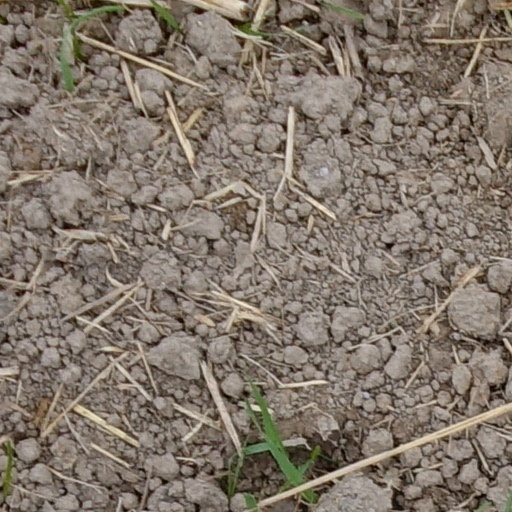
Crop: wheat